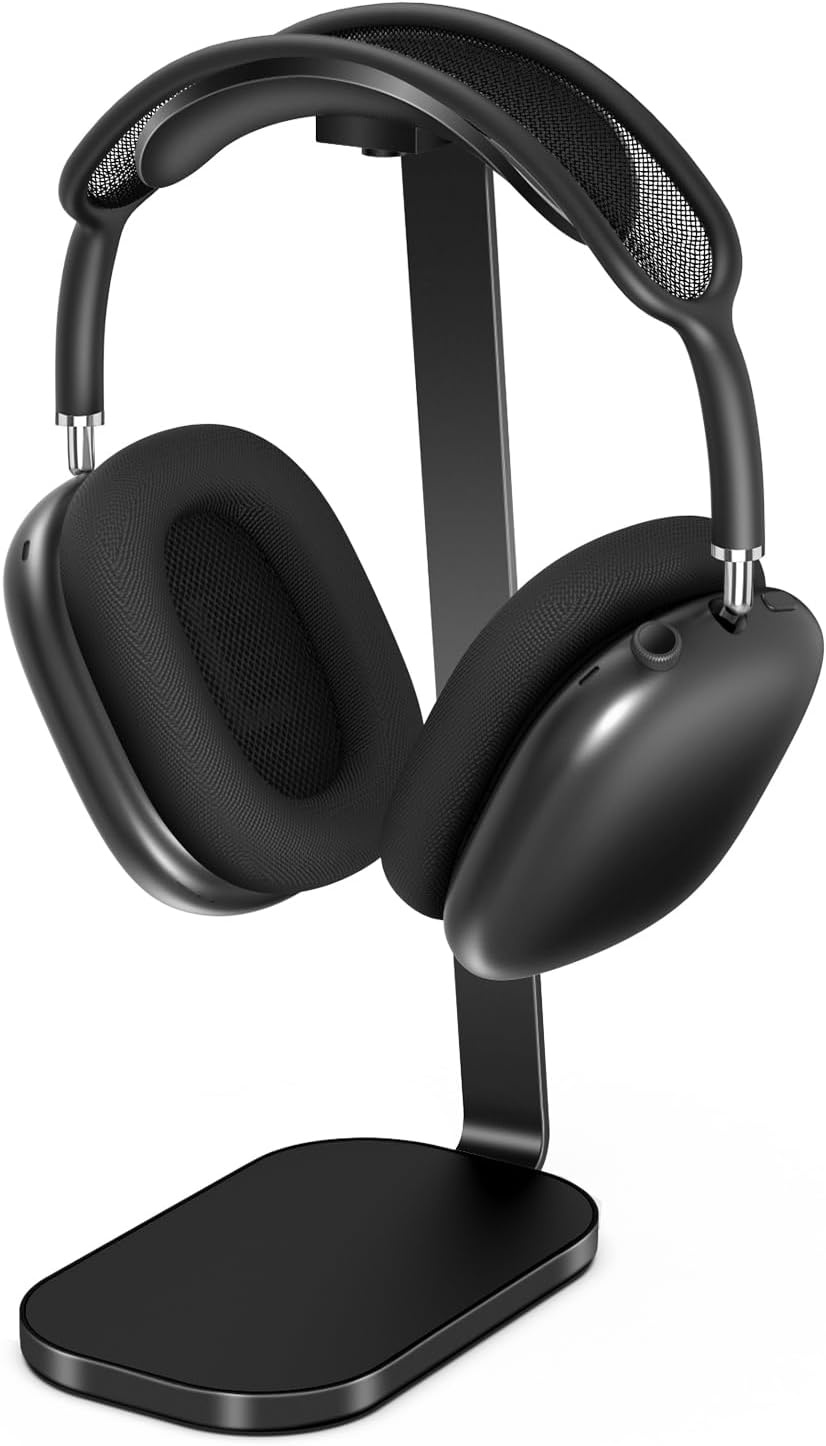
Headphone Stand for AirPods Max, Headset Holder with Aluminum Supporting Rod, Heavy Base Desk Stand Headphones Support Accessory for All Headphone...
Headphone Stand for AirPods Max, Headset Holder with Aluminum Supporting Rod, Heavy Base Desk Stand Headphones Support Accessory for All Headphones - Black ?Sturdy Aluminum Alloy Stand?The headphone stand is composed of an aluminum alloy support rod, headset support, and an aluminum + ABS base with a non-slip silicone bottom. Provides stable support for your headphones. Please note: This version does not support wireless charging. ?Soft & Stable Support?The headphone support matches the headband shape. It has an extended support surface, which can effectively support the headband and prevent it from deforming and bending due to concentrated force. Its surface is covered with silicone, providing safe and soft support for headphones without scratching headband. Keep the headphones in original condition. ?Inclined Design?Upgrade headset stand with inclined design. This allows you to place the headphones freely without the hassle of adjusting the ear pads. It is more convenient to store the headset. Compatible with AirPods Max with Smart Case. ?Wide Application?Suitable for most headphones. The aluminum headphone stand weighs 300g, has good load-bearing capacity and is not easy to tip over. Suitable for Bluetooth headphones, gaming headphones, computer headphones, etc. Note: Suitable for headphones with a headband width within 40mm. ?What You Get? A desk headphone stand provides a stable and elegant place to place your headphones, making your room, office, gaming desk, and recording room look neater and more aesthetically pleasing. We provide one year of after-sales service. If you encounter any problems, please feel free to contact us and we provide friendly customer support. 10.75 x 4.72 x 1.61 inches FREE standard shipping within the United States(3-6 Days)on all orders! 100% money back guarantee for items not delivered or damaged during shipping. Safe and secure checkout with our high quality encryption Shipping services: UPS, FedEx, USPS. Only ship to the lower 48 states, no APO/FPO addresses or PO Boxes allowed. Local pickups and combined shipping options are not provided at this time. Return You can return a product for up to 30 days from the date you purchased it. Any product you return must be in the same condition you received it and in the original packaging. Please keep the receipt. A full refund if you don’t receive your order A full refund if your order does not arrive within the guaranteed time (6-7 business days not including 1 processing day.) Payment We accept payment by any of the following methods: Credit Cards, PayPal, Shop Pay, Apple Pay, Google Pay, Amazon Pay, Meta Pay Feedback Customer satisfaction is very important to us. If you have any problem with your order, please contact us and we will do our best to make you satisfied. Contact Us If you have any queries, please contact us via Support@ZeeBooth.com We usually respond within 24 hours on weekdays.
Brand: VICHYIE
Category: Electronics > Audio > Audio Accessories > Headphone & Headset Accessories > Headphone Stands